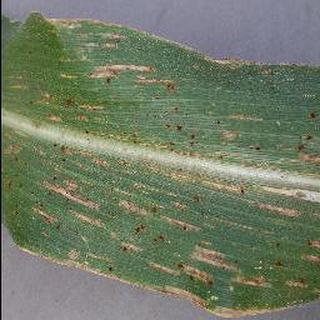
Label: corn_cercospora_leaf_spot